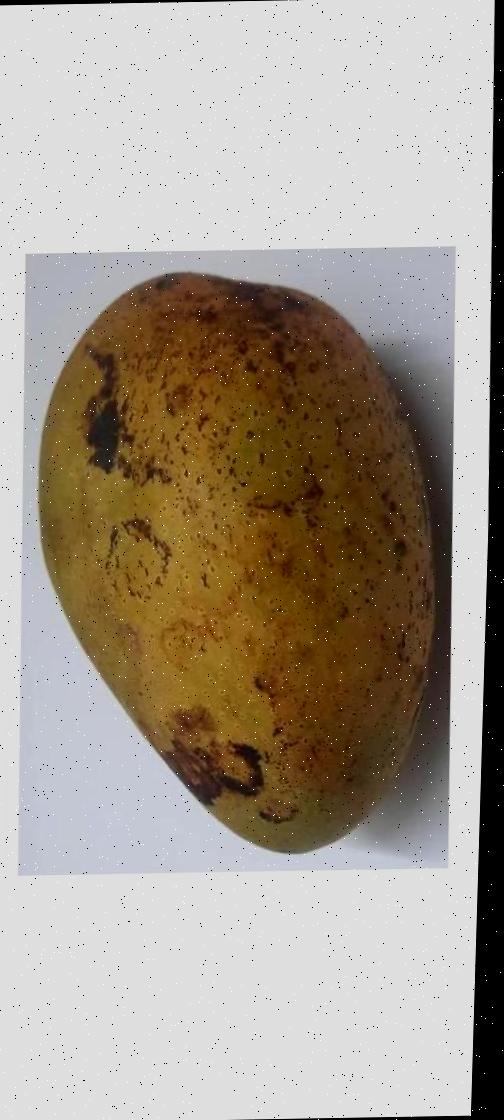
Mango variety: Ashshina Classic